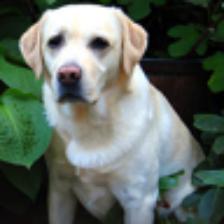
Label: NonHuman